Blanka Pěničková

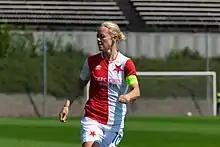

Blanka Pěničková is a former Czech football midfielder, currently assistant coach for Slavia Prague in the Czech First Division. She has also played in Italy's Serie A for UPC Tavagnacco.